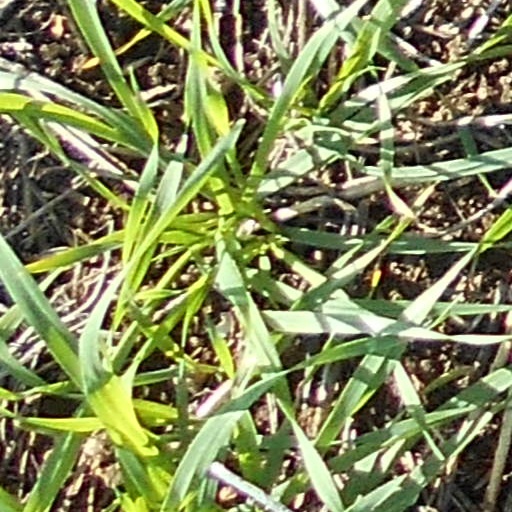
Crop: wheat